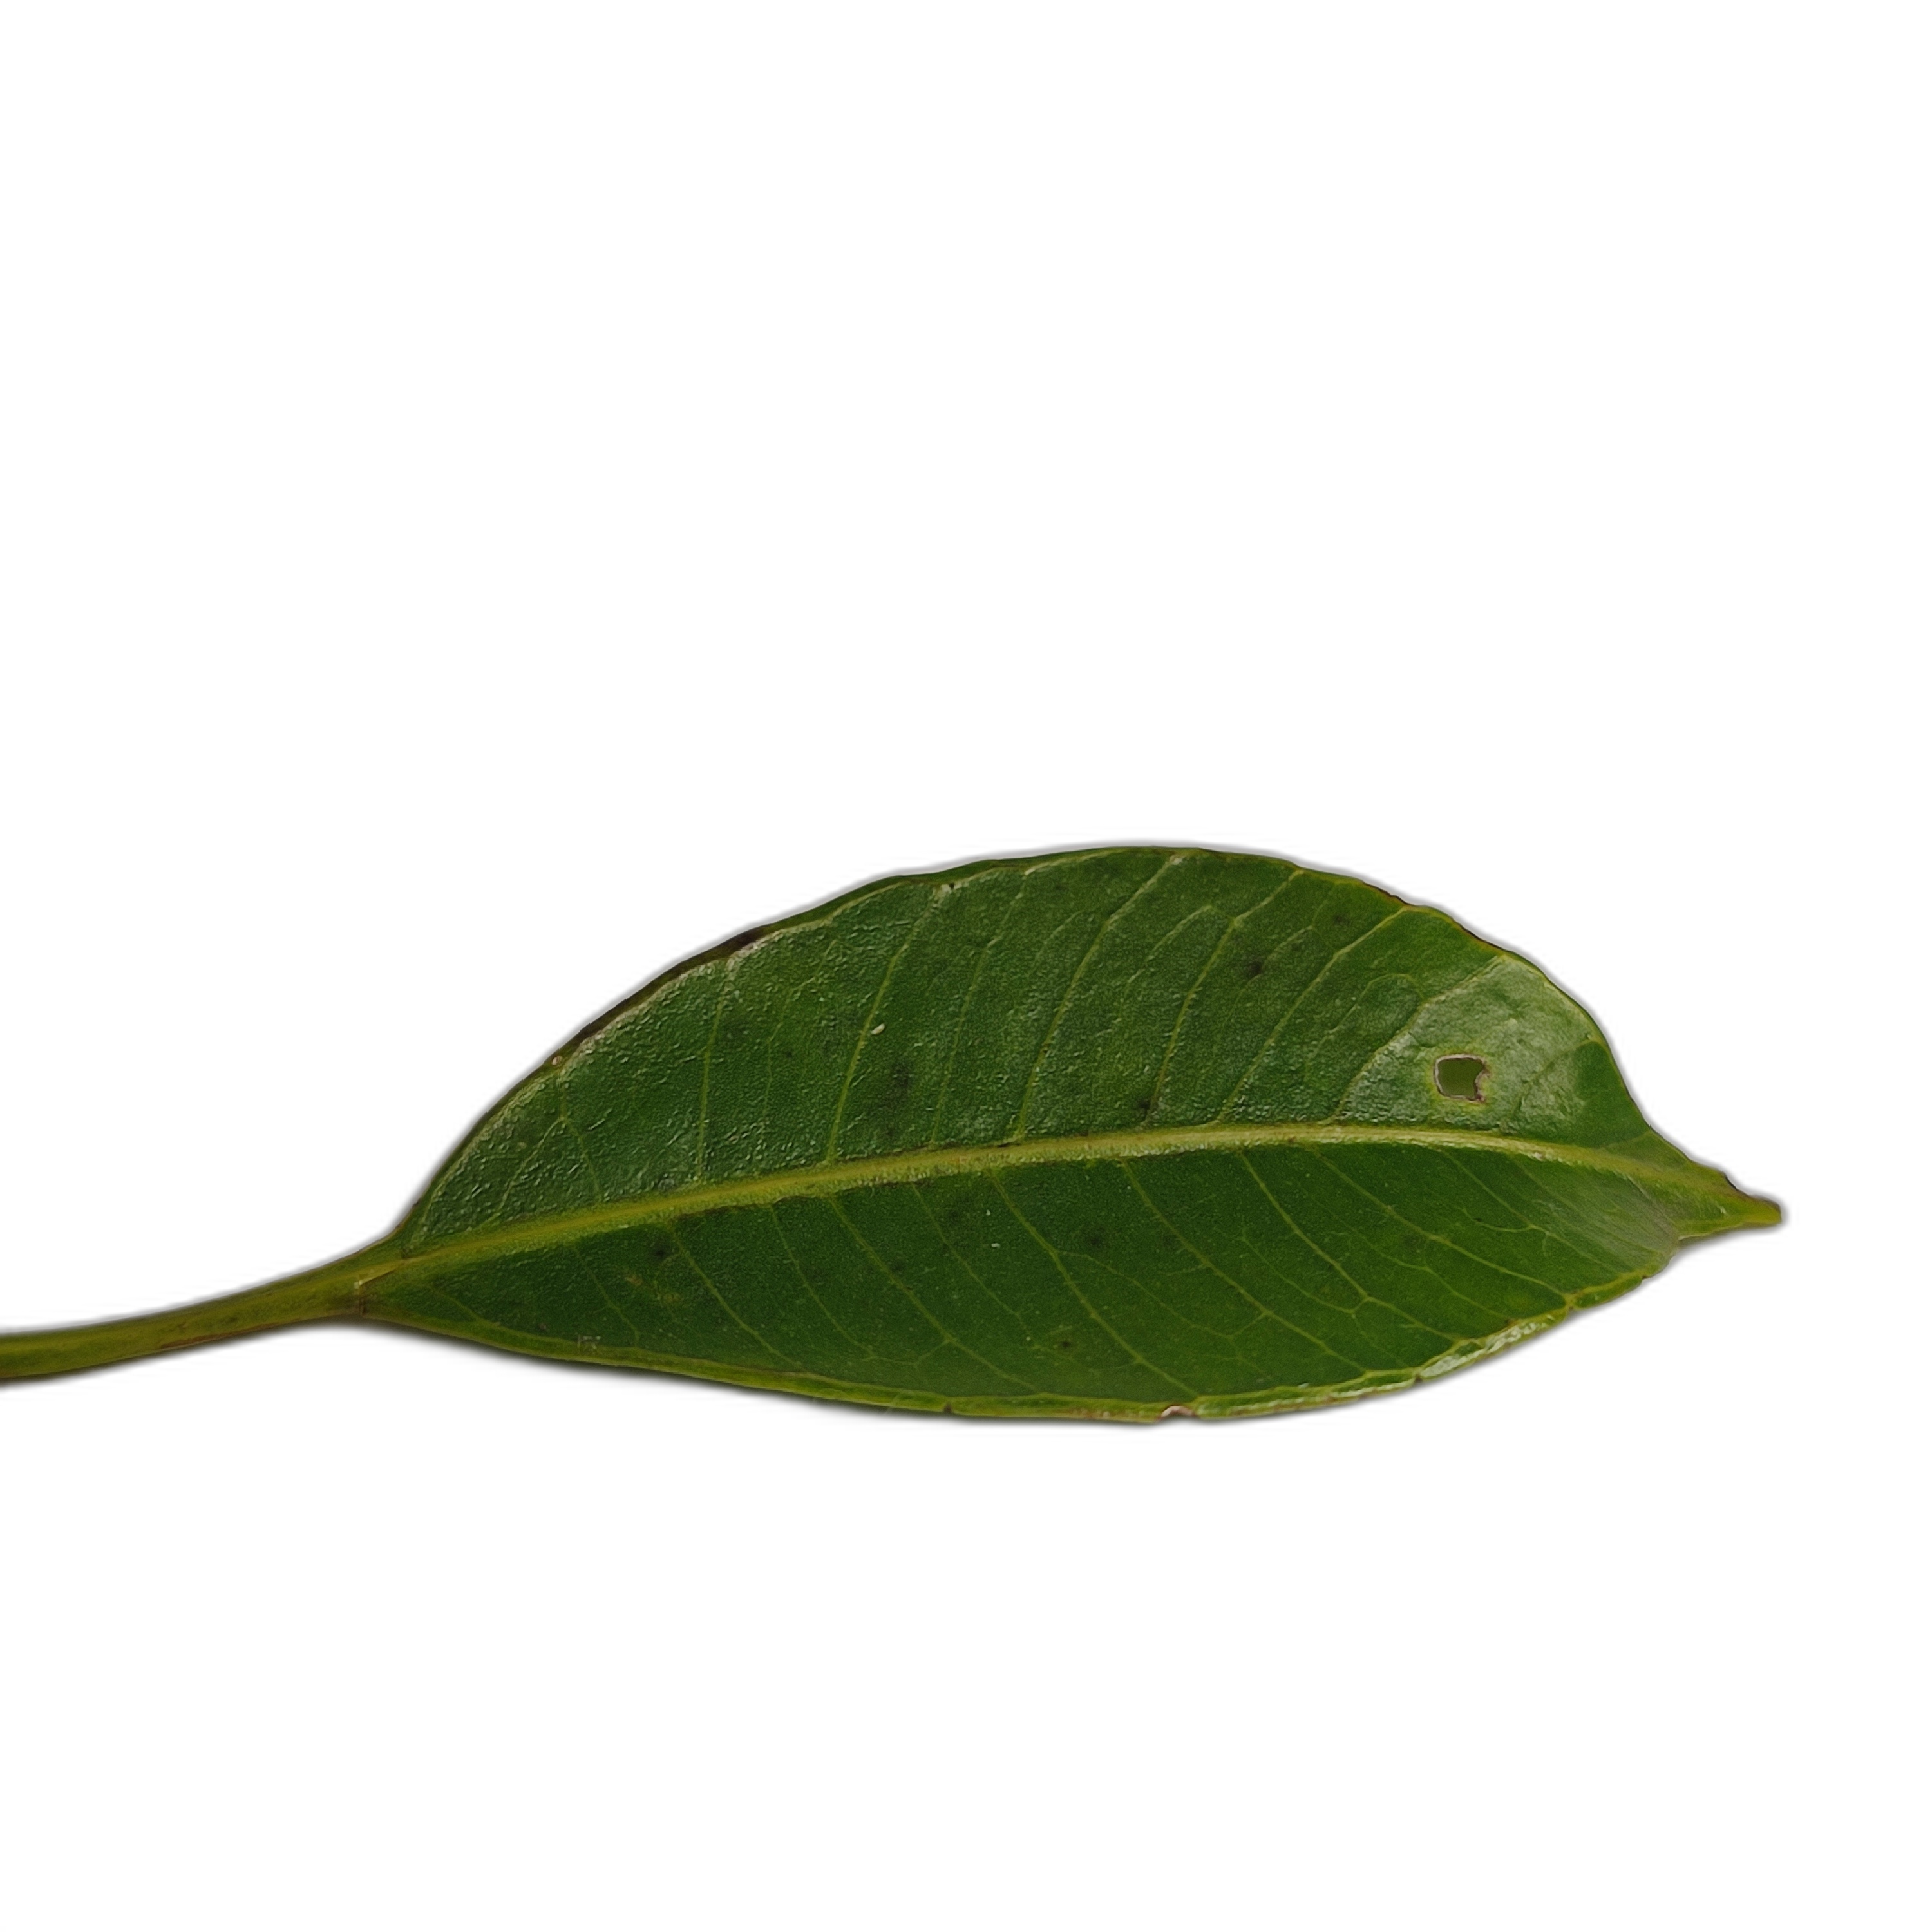
Label: healthy